Lubin Historical Museum

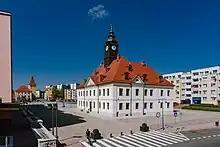
Lubin Town Hall, seat of the institution

One of the two main exhibitions of the Historical Museum in Lubin is entitled ""History of the town on the background of everyday life" (pol. Historia miasta na tle życia codziennego)". In the space stylized as a miner's family apartment one can see what conditions the citizens of Lubin lived in during the 1950s, 1960s, 1970s and 1980s. The multimedia exhibition combines authentic household equipment from the Gierek era with modern means of presentation of film, photographs and audio clips. Each of the four rooms presents one decade from the period when Lubin was becoming a thriving city. The atmosphere of the PRL era is generated by archival films, photographs, original furniture and everyday appliances, such as "relaksy" shoes, decorative crystal, Frania washing machine, TV sets, or the first computer. Nowadays, authentic antique radios are used to play interviews with people known to the younger generation only from books and history lessons. These are, for example, interviews with Jan Wyżykowski, people who came to the capital of Polish Copper in search of work, or Edward Gierek visiting the Copper Belt, the First Secretary of the Central Committee of the Polish United Workers' Party, who ruled Poland in 1970–1980. An interesting item is the first "Maluch", i.e. Fiat 126p. The entire collection is complemented by photographs taken by amateur photographers: Krzysztof Raczkowiak, Kazimierz Bełz and Jerzy Kosiński.